Deen Castronovo

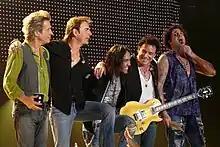
Castronovo (far right) with Journey, live in Minneapolis, Minnesota in 2008

Castronovo continued to be in various bands along with Schon, from Hardline to Paul Rodgers. After a three-year stint with Vasco Rossi, he joined Journey, where he would spend the next 18 years and 5 albums as the drummer, backing and occasional lead vocalist.